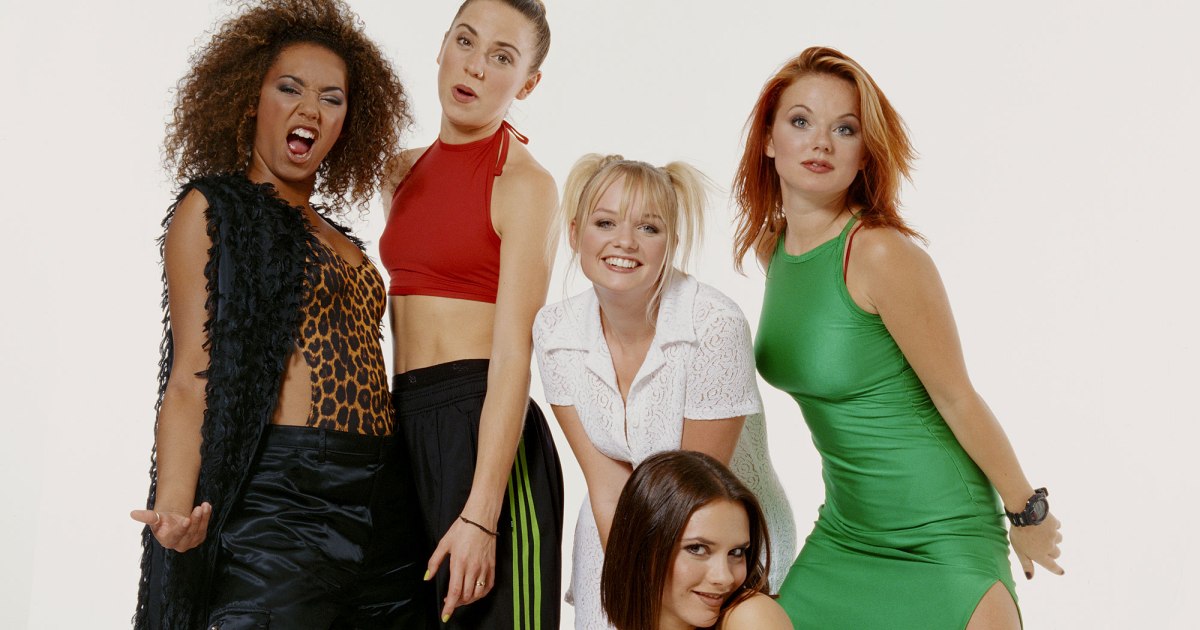
Gender: women